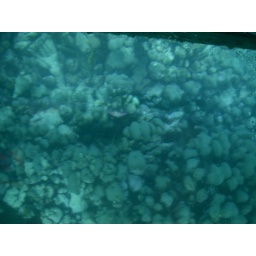
Buccoo Reef seen through the swilling water on top of the glass in the boat. We did not stop.